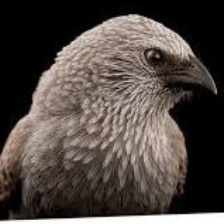
Species: APOSTLEBIRD
Scientific name: STRUTHIDEA CINEREA